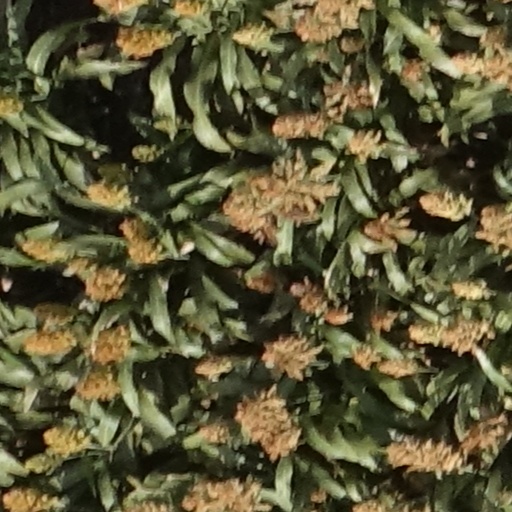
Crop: sorghum